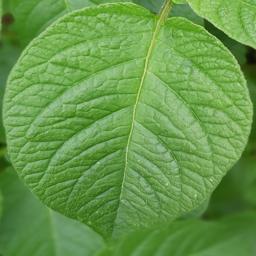
Etiqueta: Sana